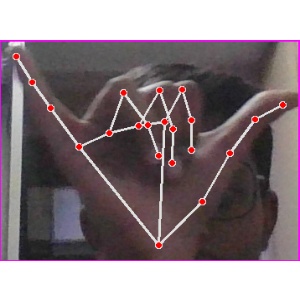
अक्षर: य